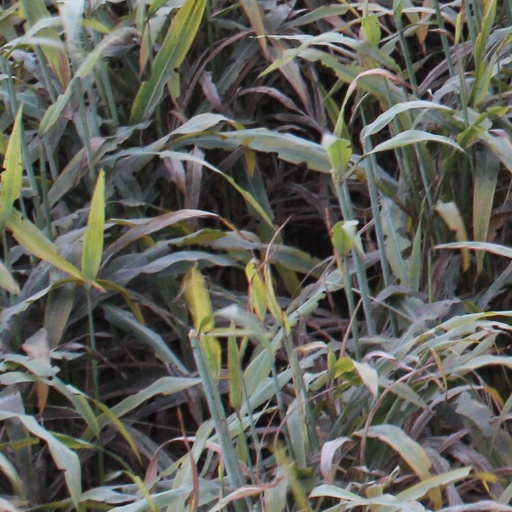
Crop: sorghum